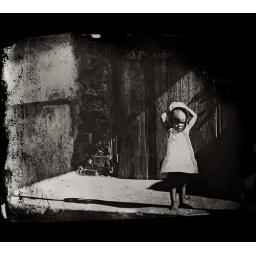
Young girl in a white dress in Uganda, an unknown village on the way from Kampala to Jinja.